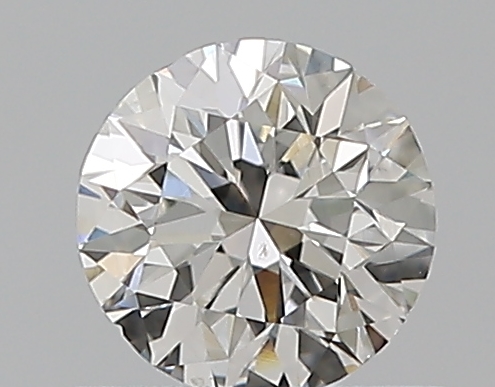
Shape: round
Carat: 0.5
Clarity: VS2
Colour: F
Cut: GD
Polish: EX
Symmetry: VG
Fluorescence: N
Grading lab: GIA
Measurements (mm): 4.92 x 4.97 x 3.23